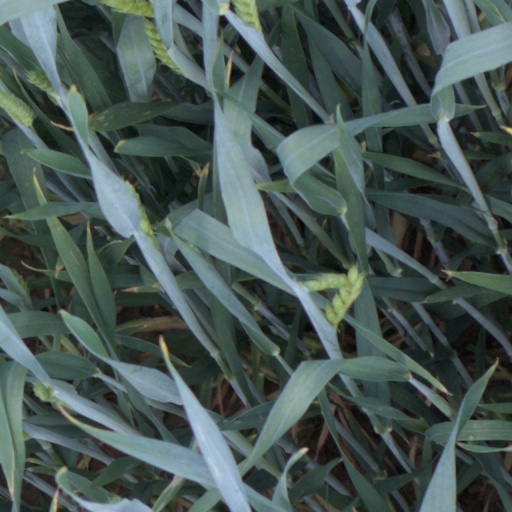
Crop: wheat